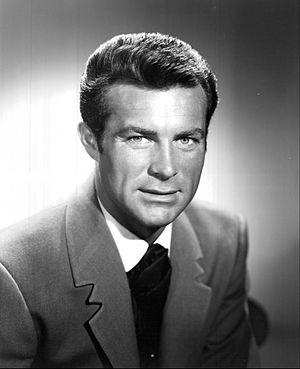
Conrad Robert Falk, dit Robert Conrad, est un acteur, cascadeur et chanteur américain né le 1ᵉʳ mars 1935 à Chicago dans l'Illinois et mort le 8 février 2020 à Malibu en Californie.